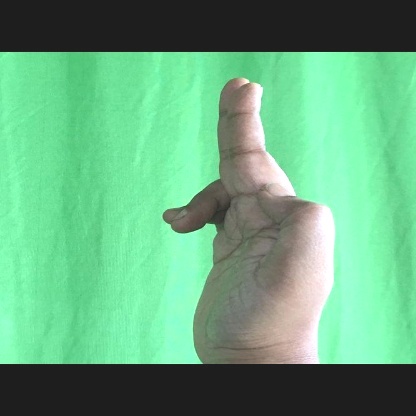
Mudra: Ardhapathaka